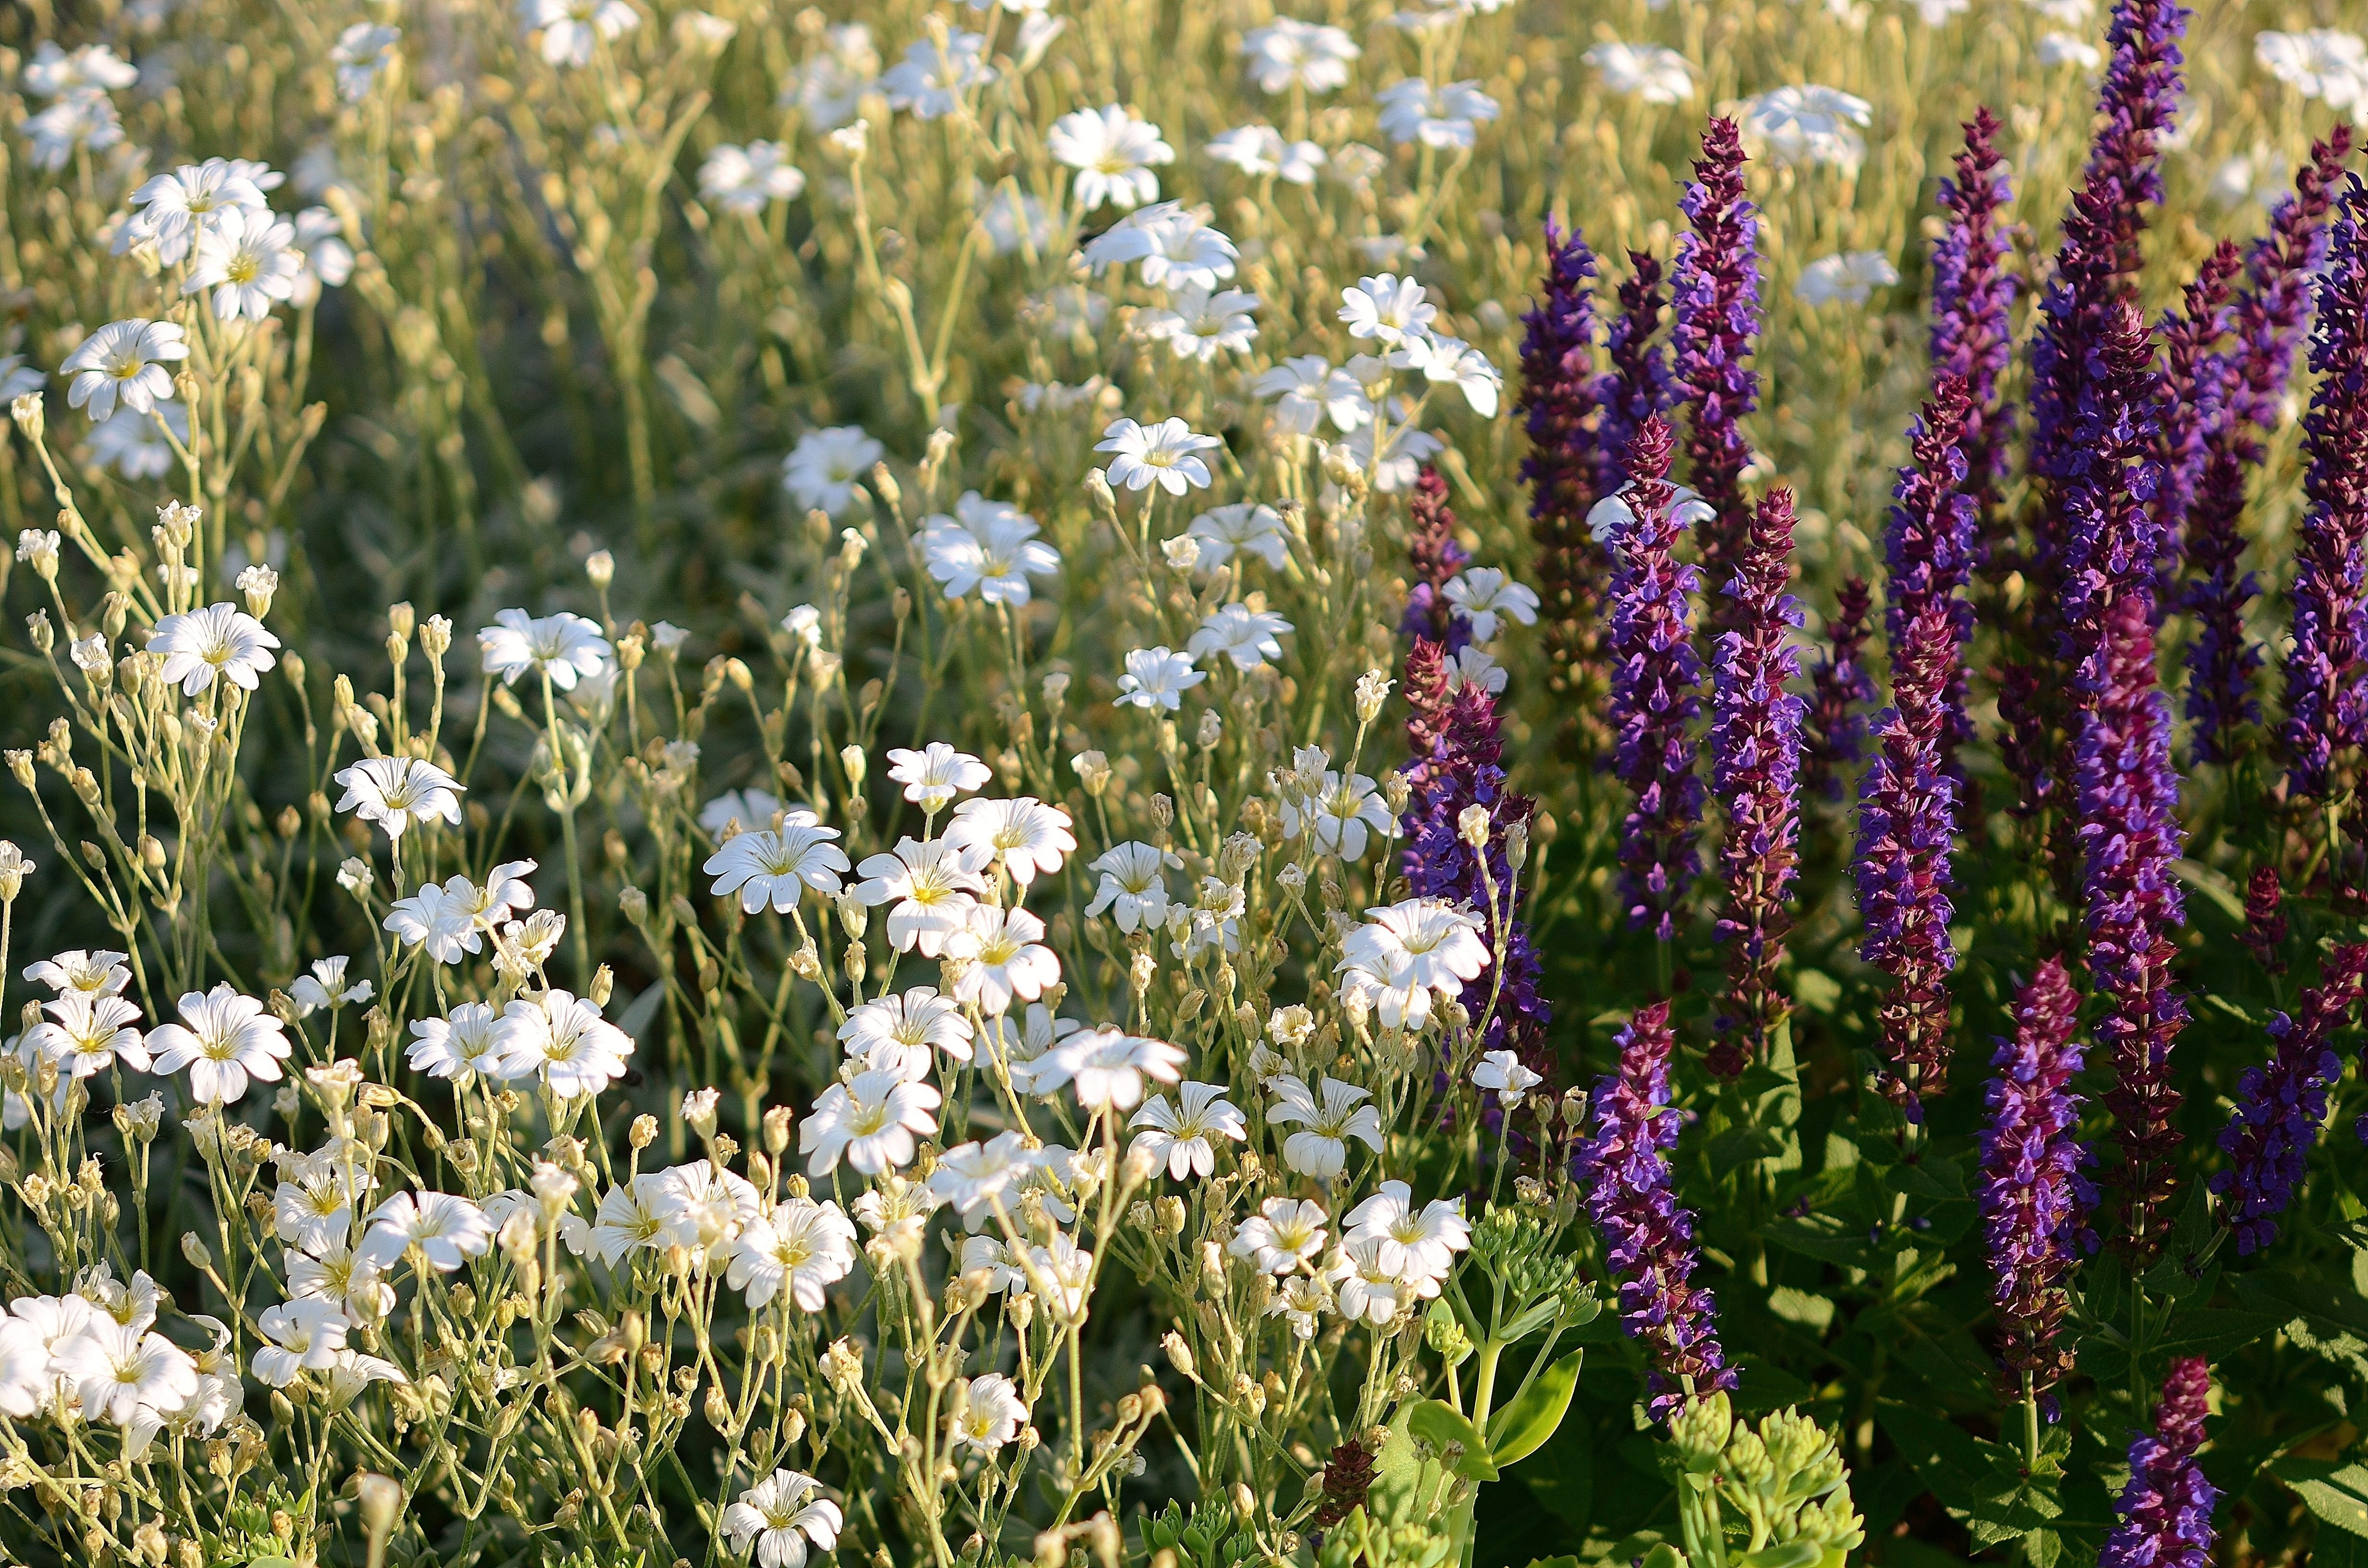
nature, plant, white, field, meadow, prairie, leaf, flower, wildlife, herb, macro, botany, flora, lavender, wildflower, flowers, purple flowers, background, summer flowers, flowering plant, grass family, land plant, english lavender